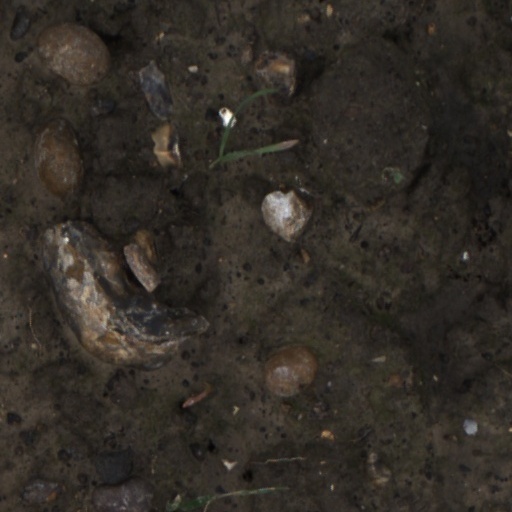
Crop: wheat